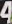
Number: 4